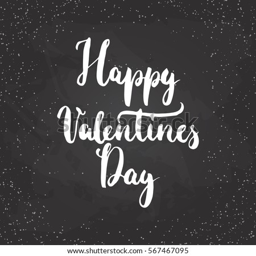
happy valentines day - love lettering calligraphy phrase isolated on the background .